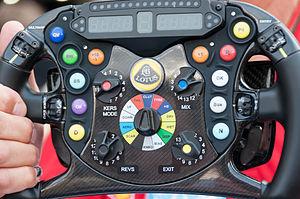
Le Grand Prix automobile d'Italie 2012, disputé le 9 septembre 2012 sur le circuit de Monza, est la 871ᵉ épreuve du championnat du monde de Formule 1 courue depuis 1950. Il s'agit de la soixante-troisième édition du Grand Prix d'Italie comptant pour le championnat du monde de Formule 1, la soixante-deuxième se tenant à Monza, et de la quatorzième manche du championnat 2012.